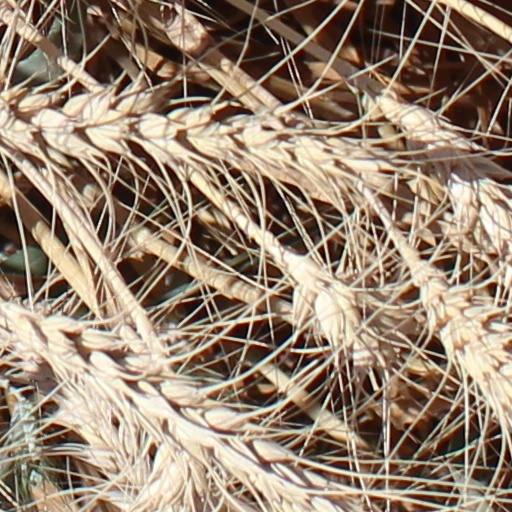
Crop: wheat